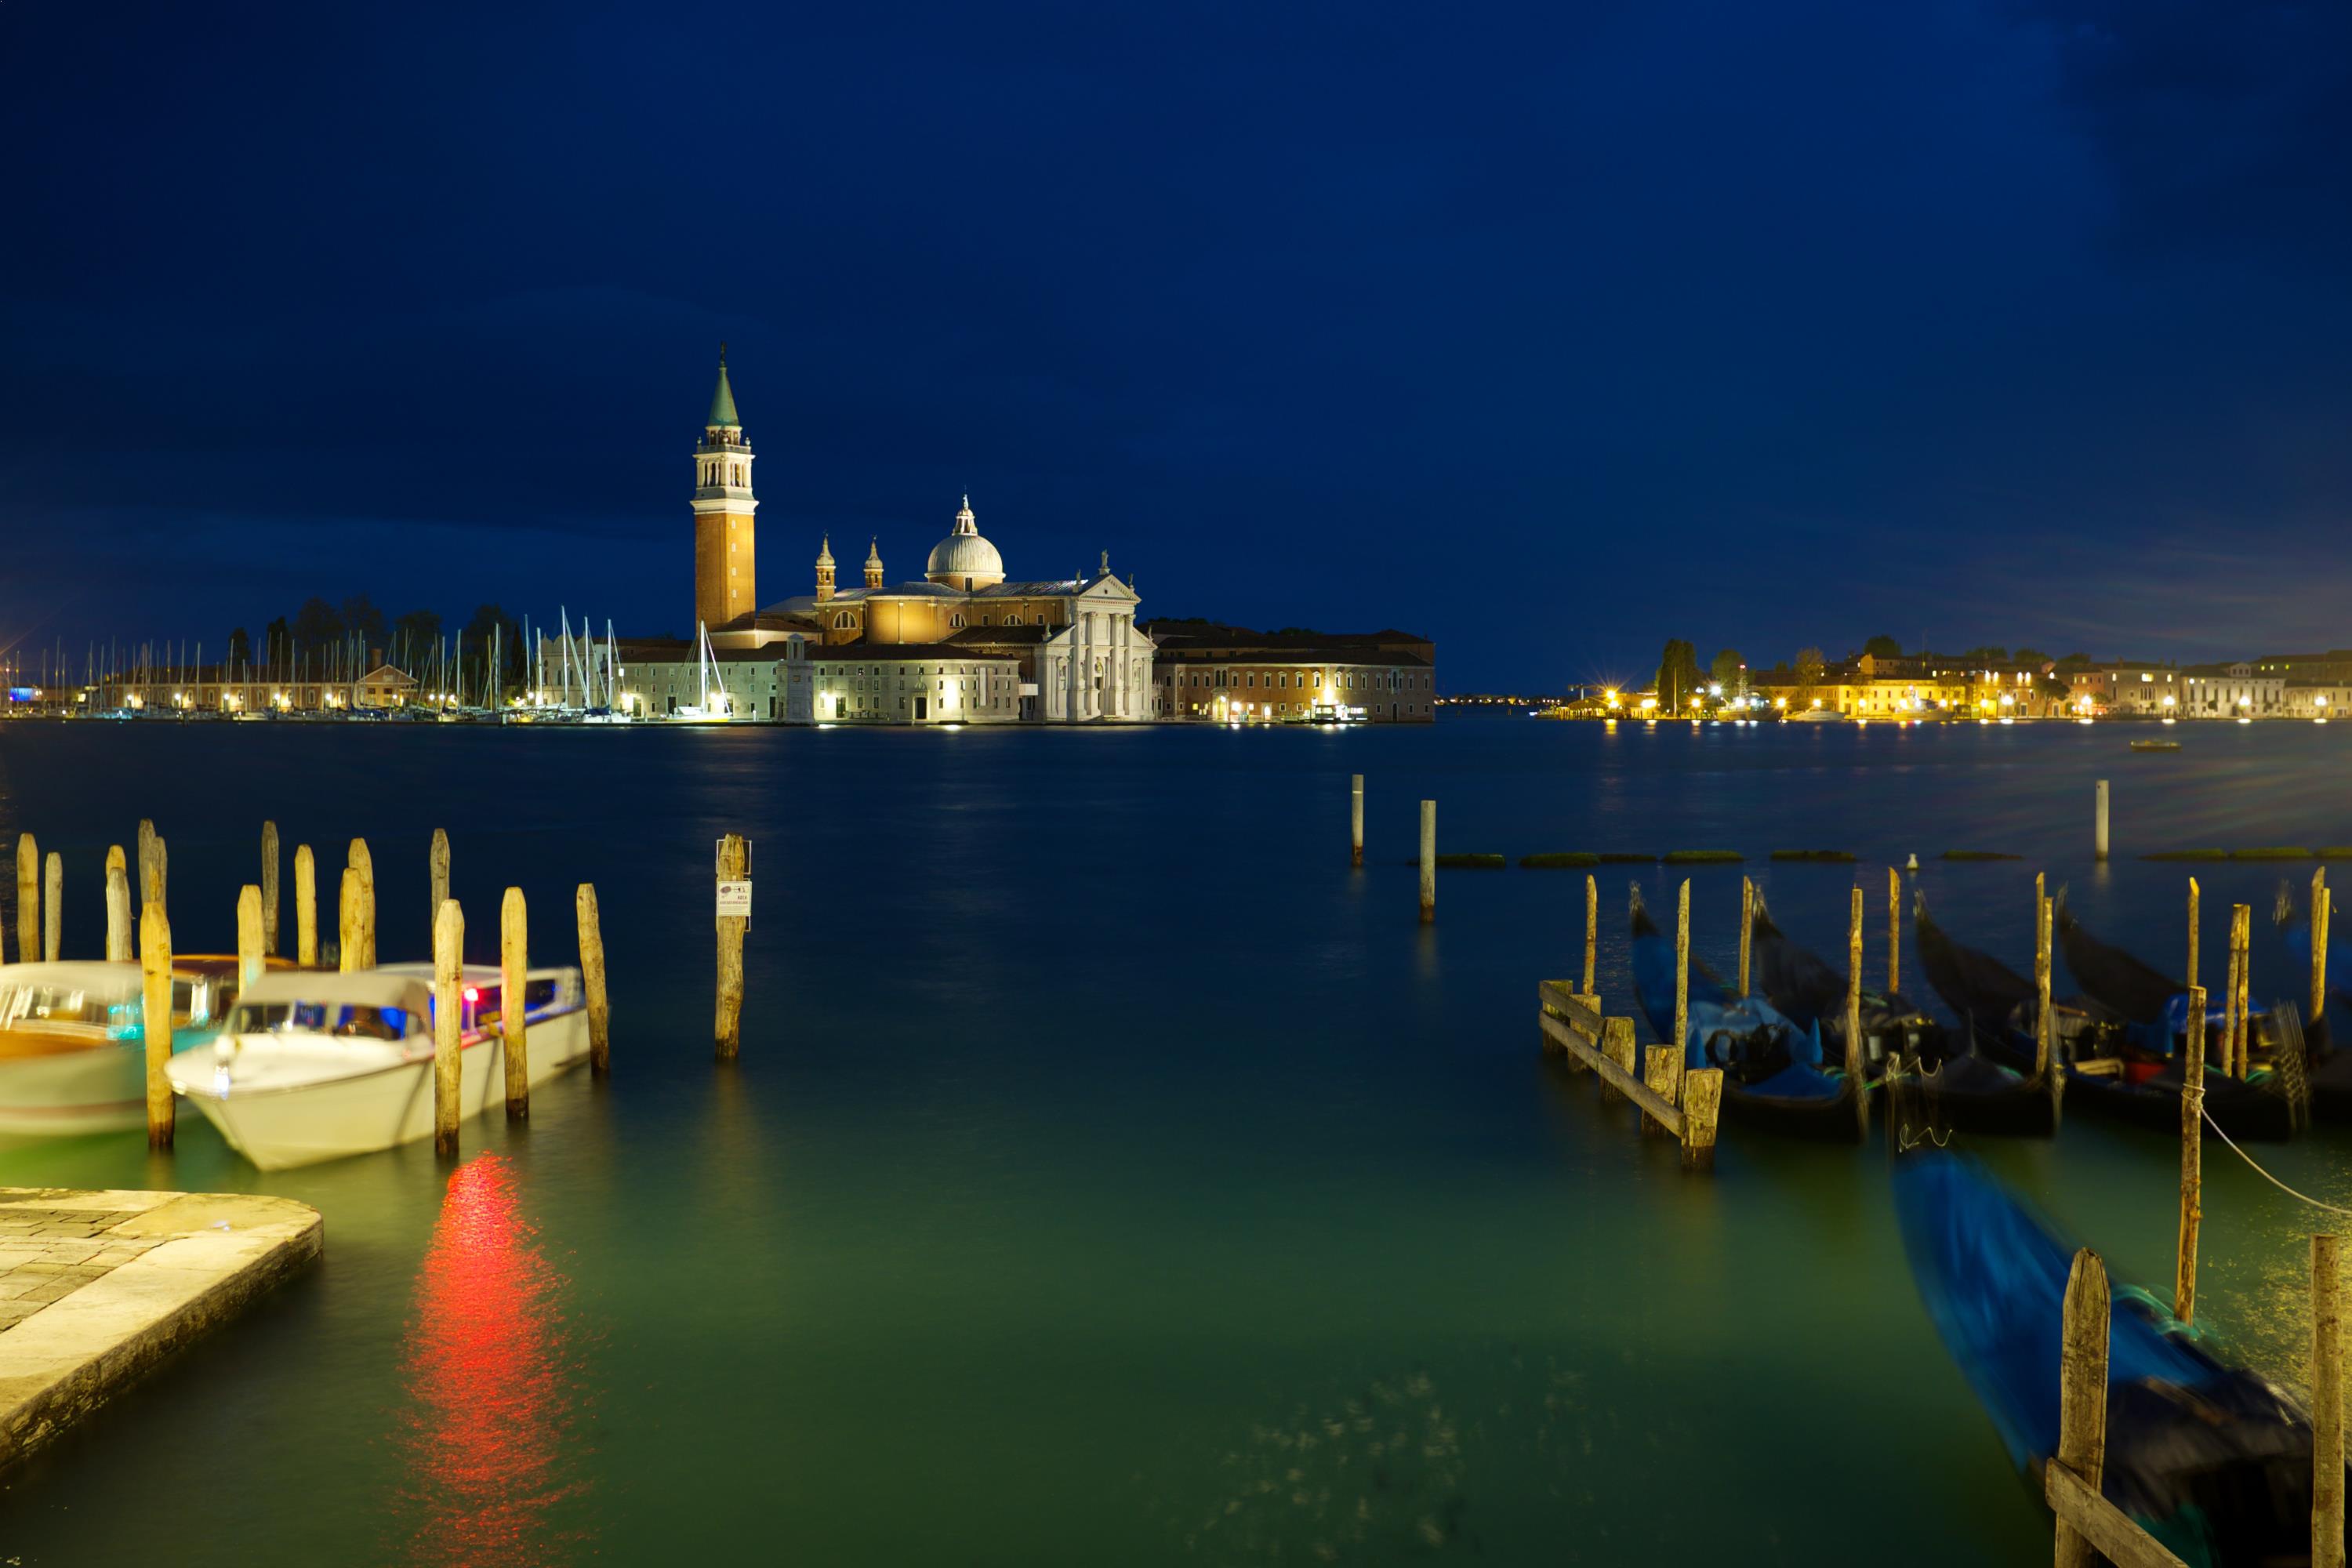
water, night, sky, water transportation, blue, landmark, light, waterway, architecture, city, reflection, sea, evening, river, tourism, boat, cityscape, harbor, building, calm, marina, port, vehicle, tower, channel, tourist attraction, lake, dock, cloud, watercraft, coast, metropolis, vacation, house, skyline